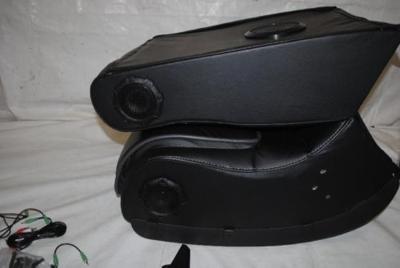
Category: chair